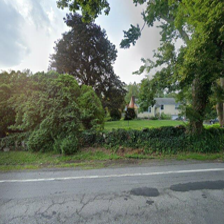
Label: streetView